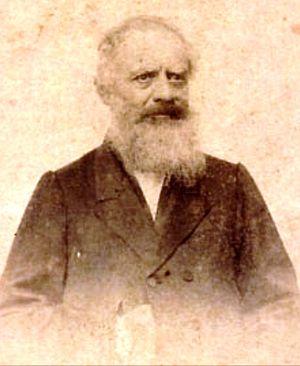
José Rufino Echenique, né le 16 novembre 1808 à Puno, mort le 16 juin 1887 à Lima, était un homme d'État péruvien.